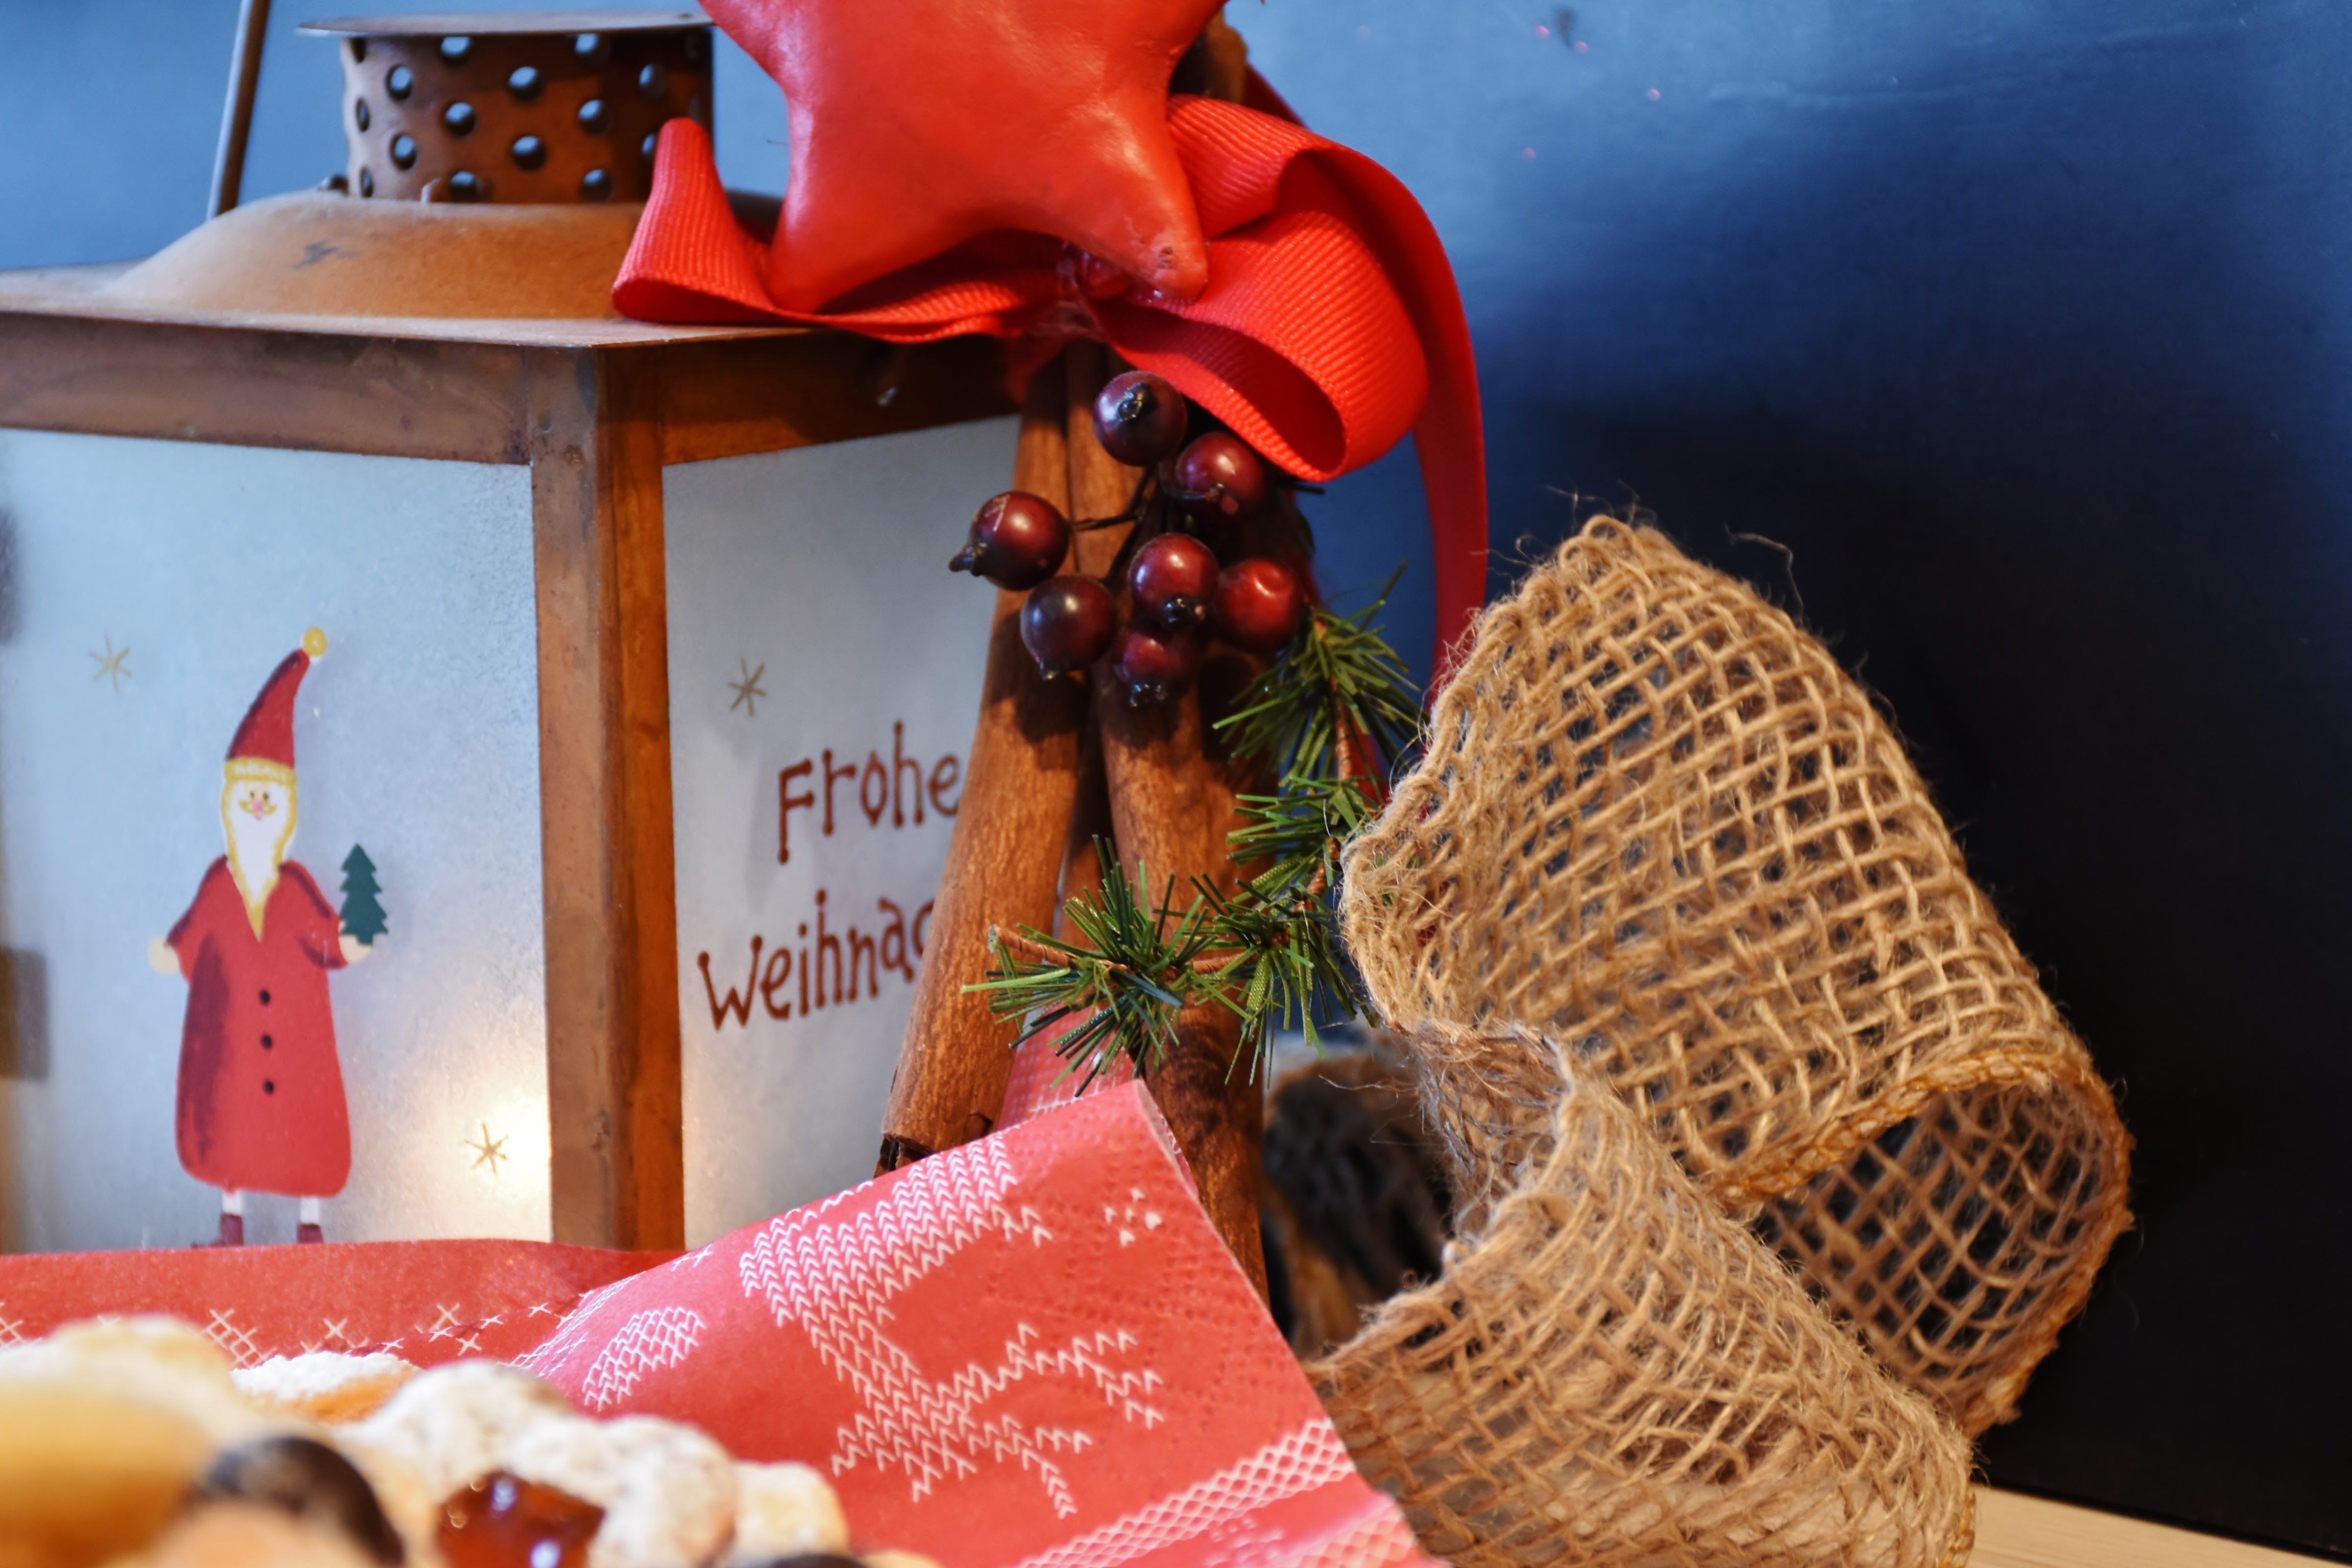
light, decoration, lantern, candle, christmas, lighting, toy, advent, christmas time, art, mood